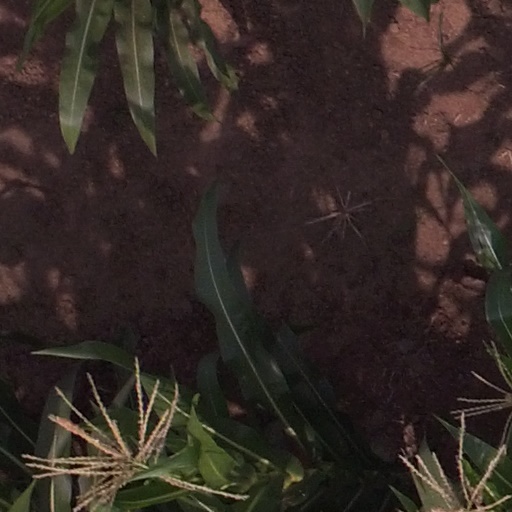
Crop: maize; corn